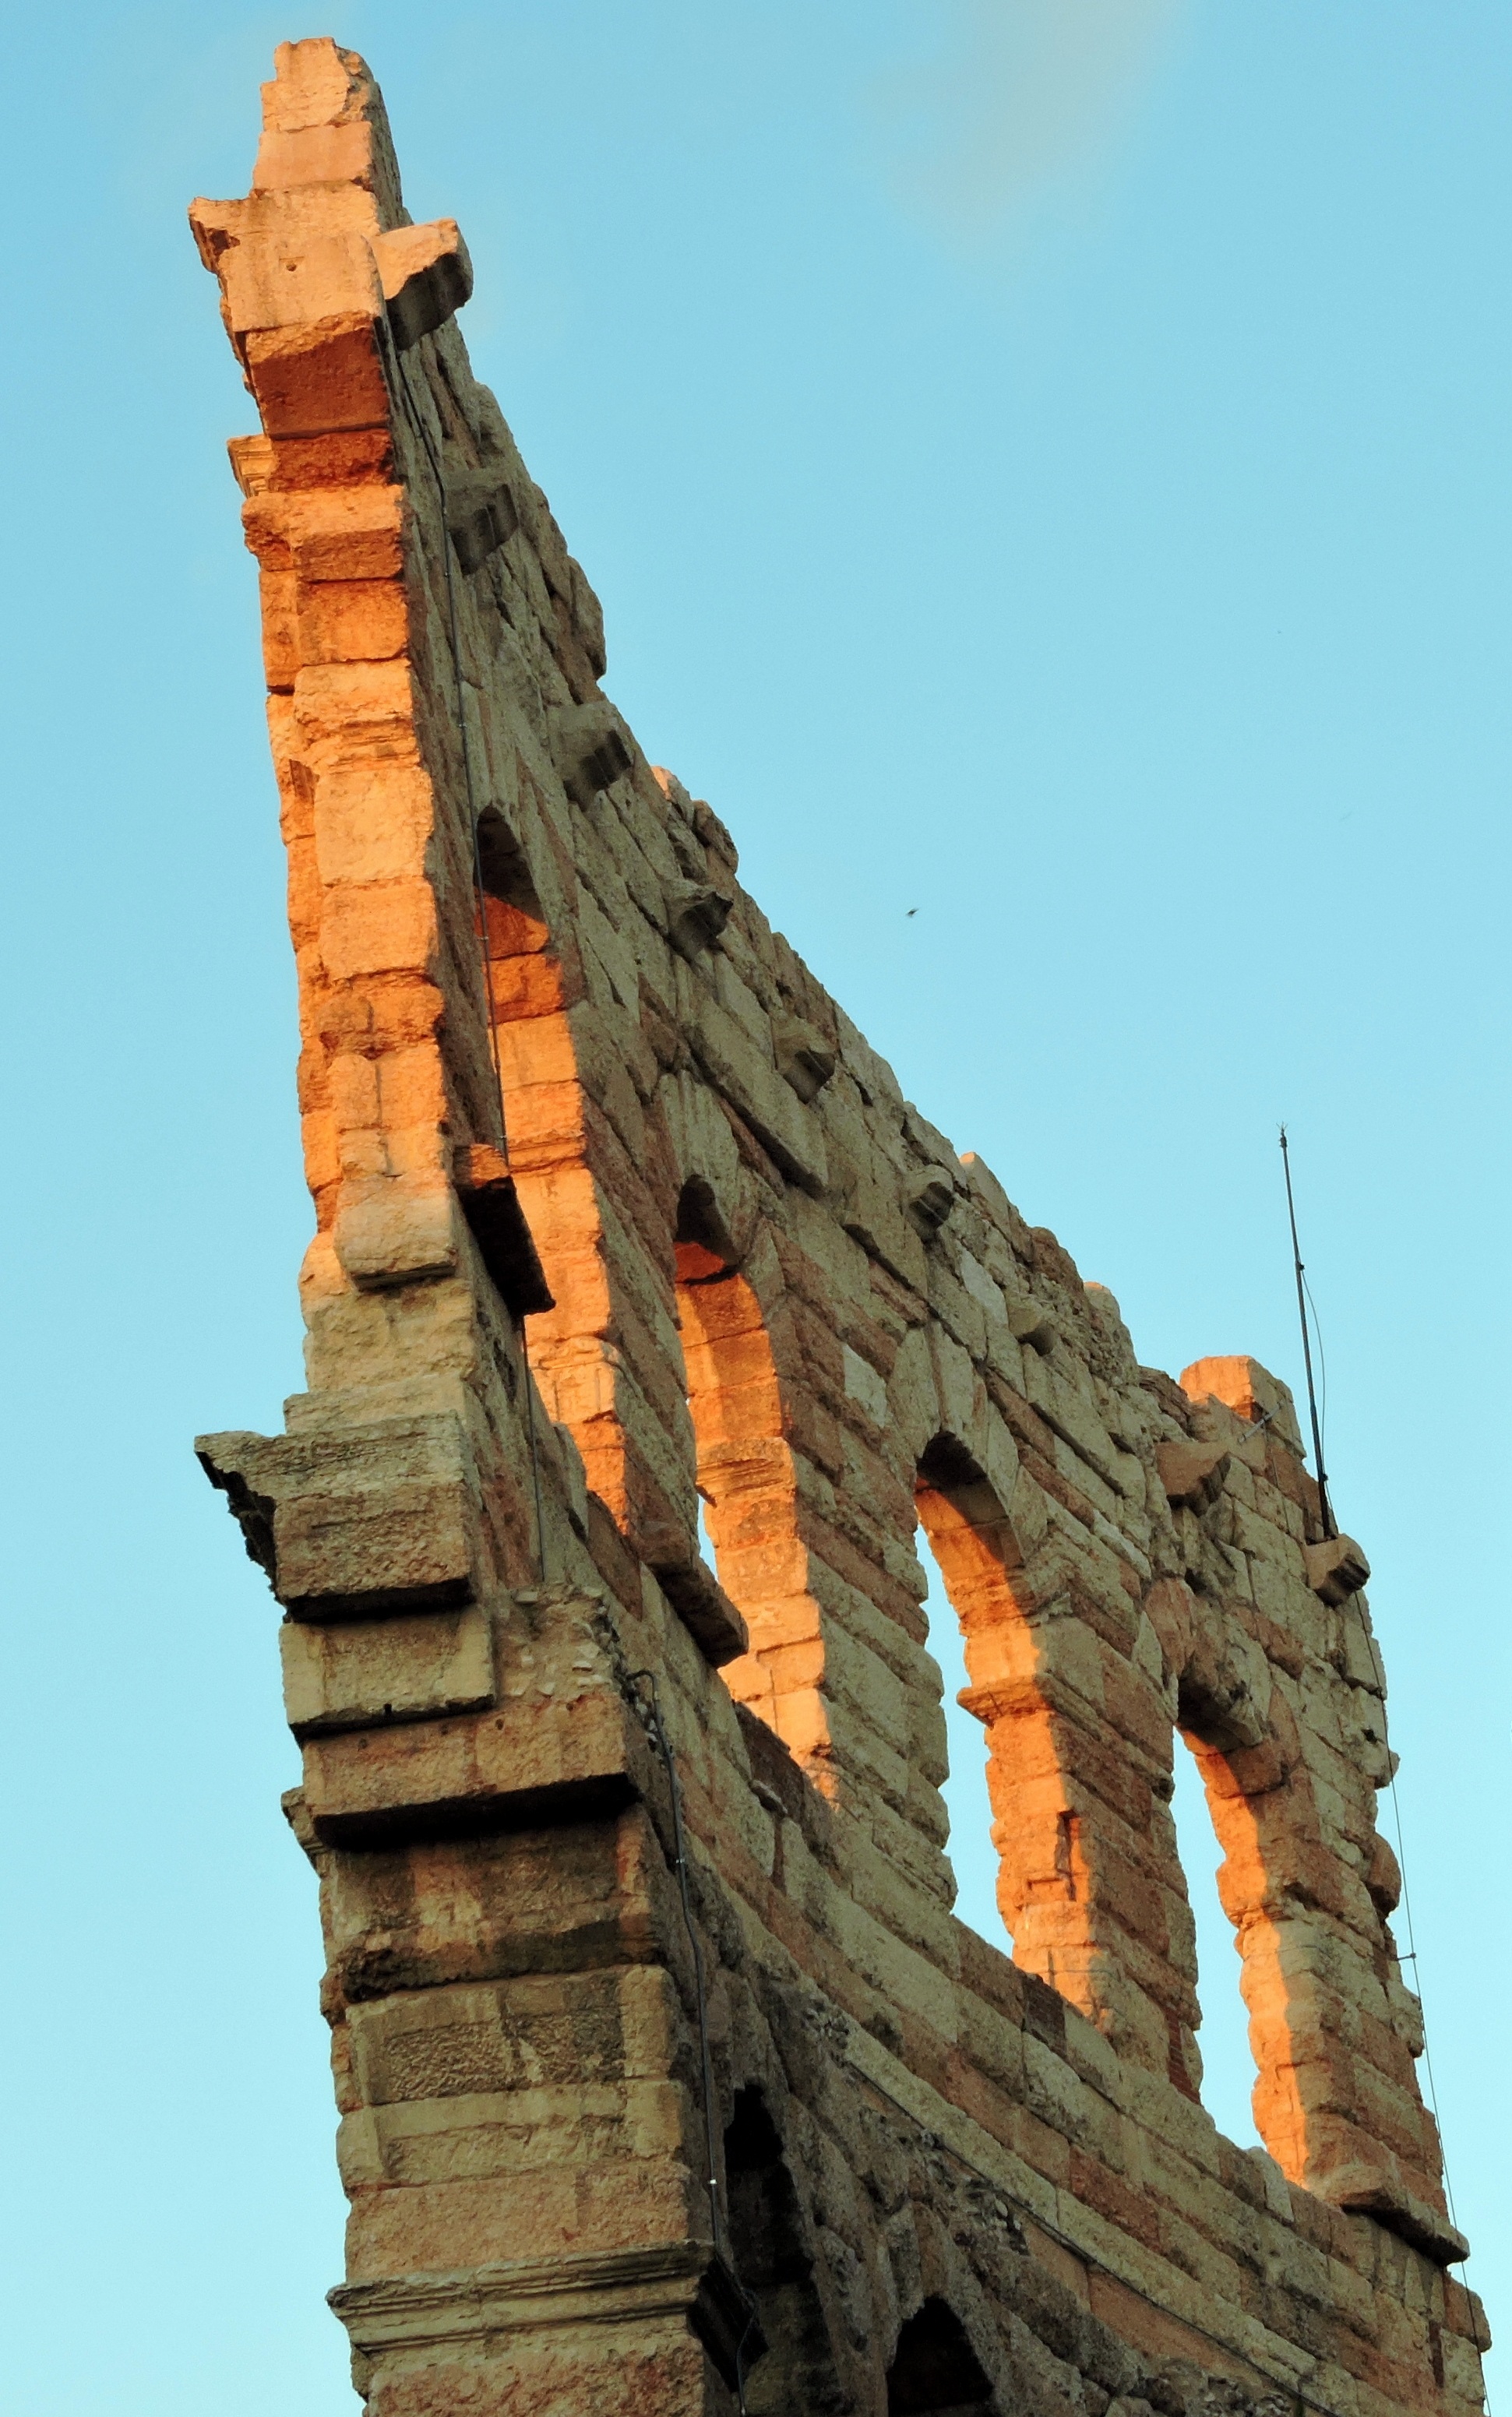
architecture, building, wall, monument, tower, landmark, italy, place of worship, arena, temple, ruins, verona, romano, ala, ancient history